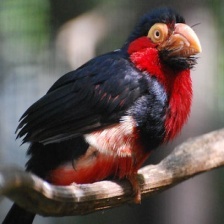
Species: BEARDED BARBET
Scientific name: LYBIUS DUBIUS